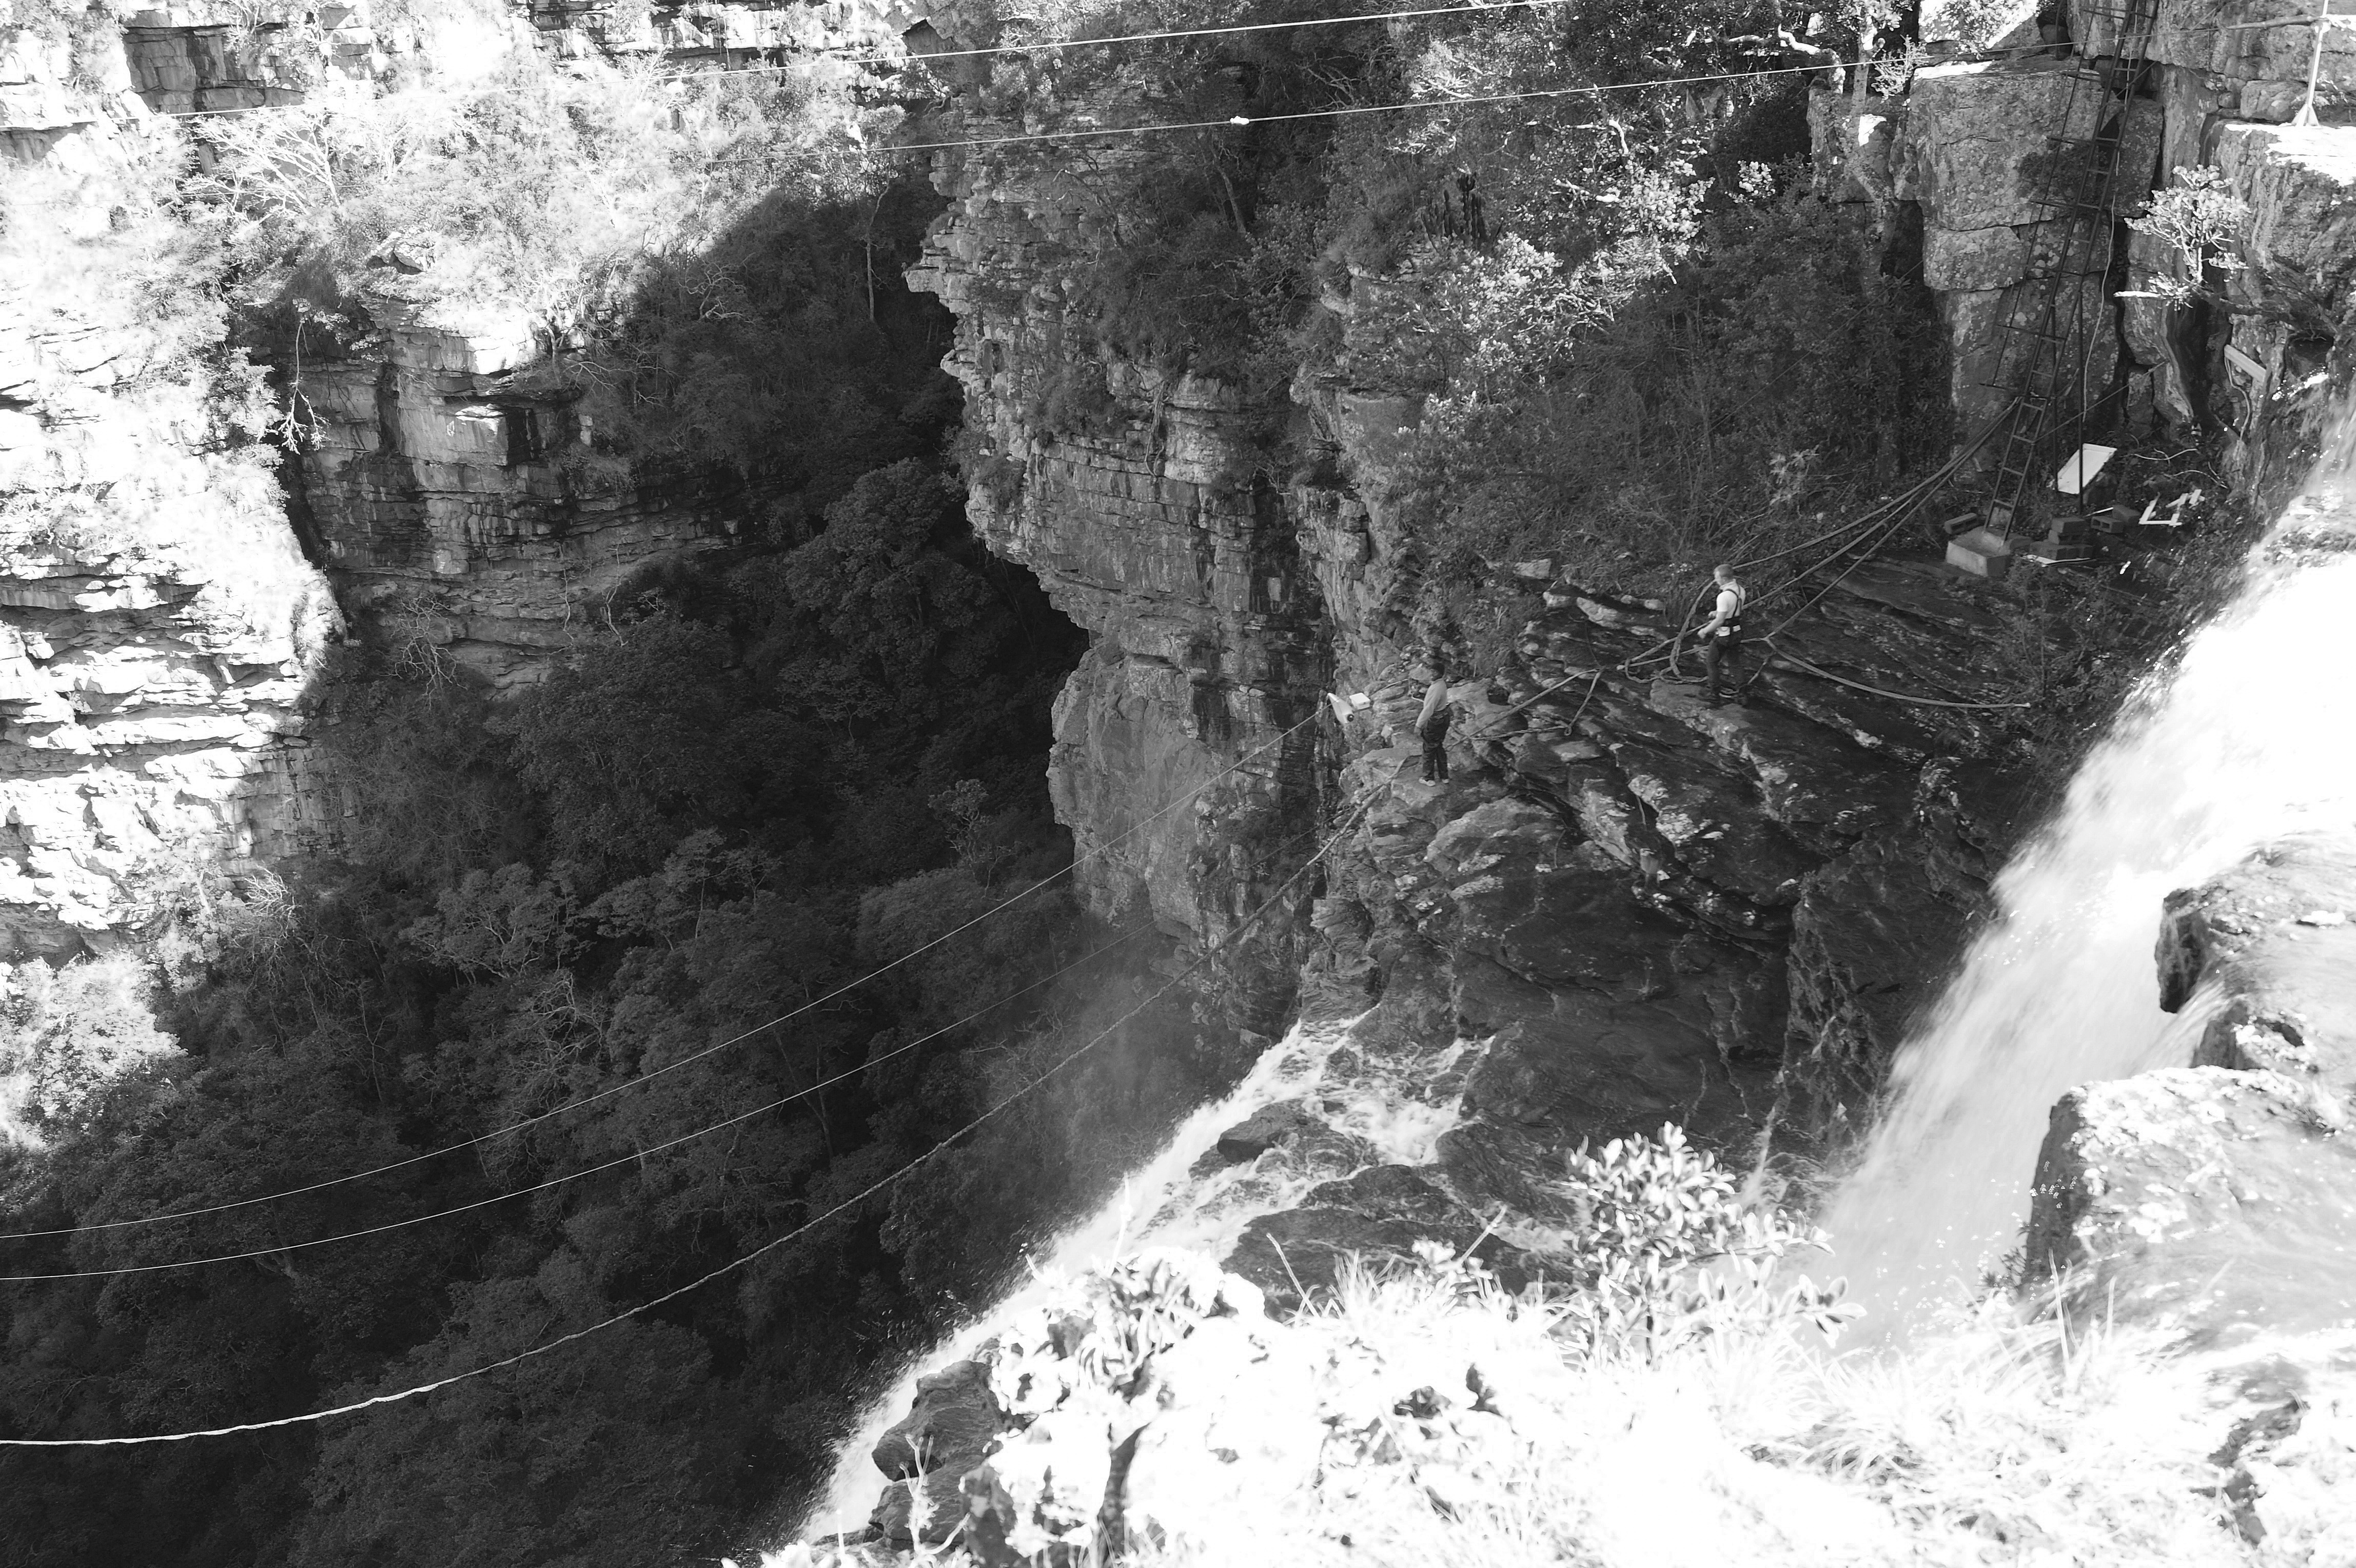
black and white, white, river, cliff, africa, gorge, black, monochrome, terrain, waterway, south, blackwhite, natal, kwazulu, oribi, monochrome photography, geological phenomenon